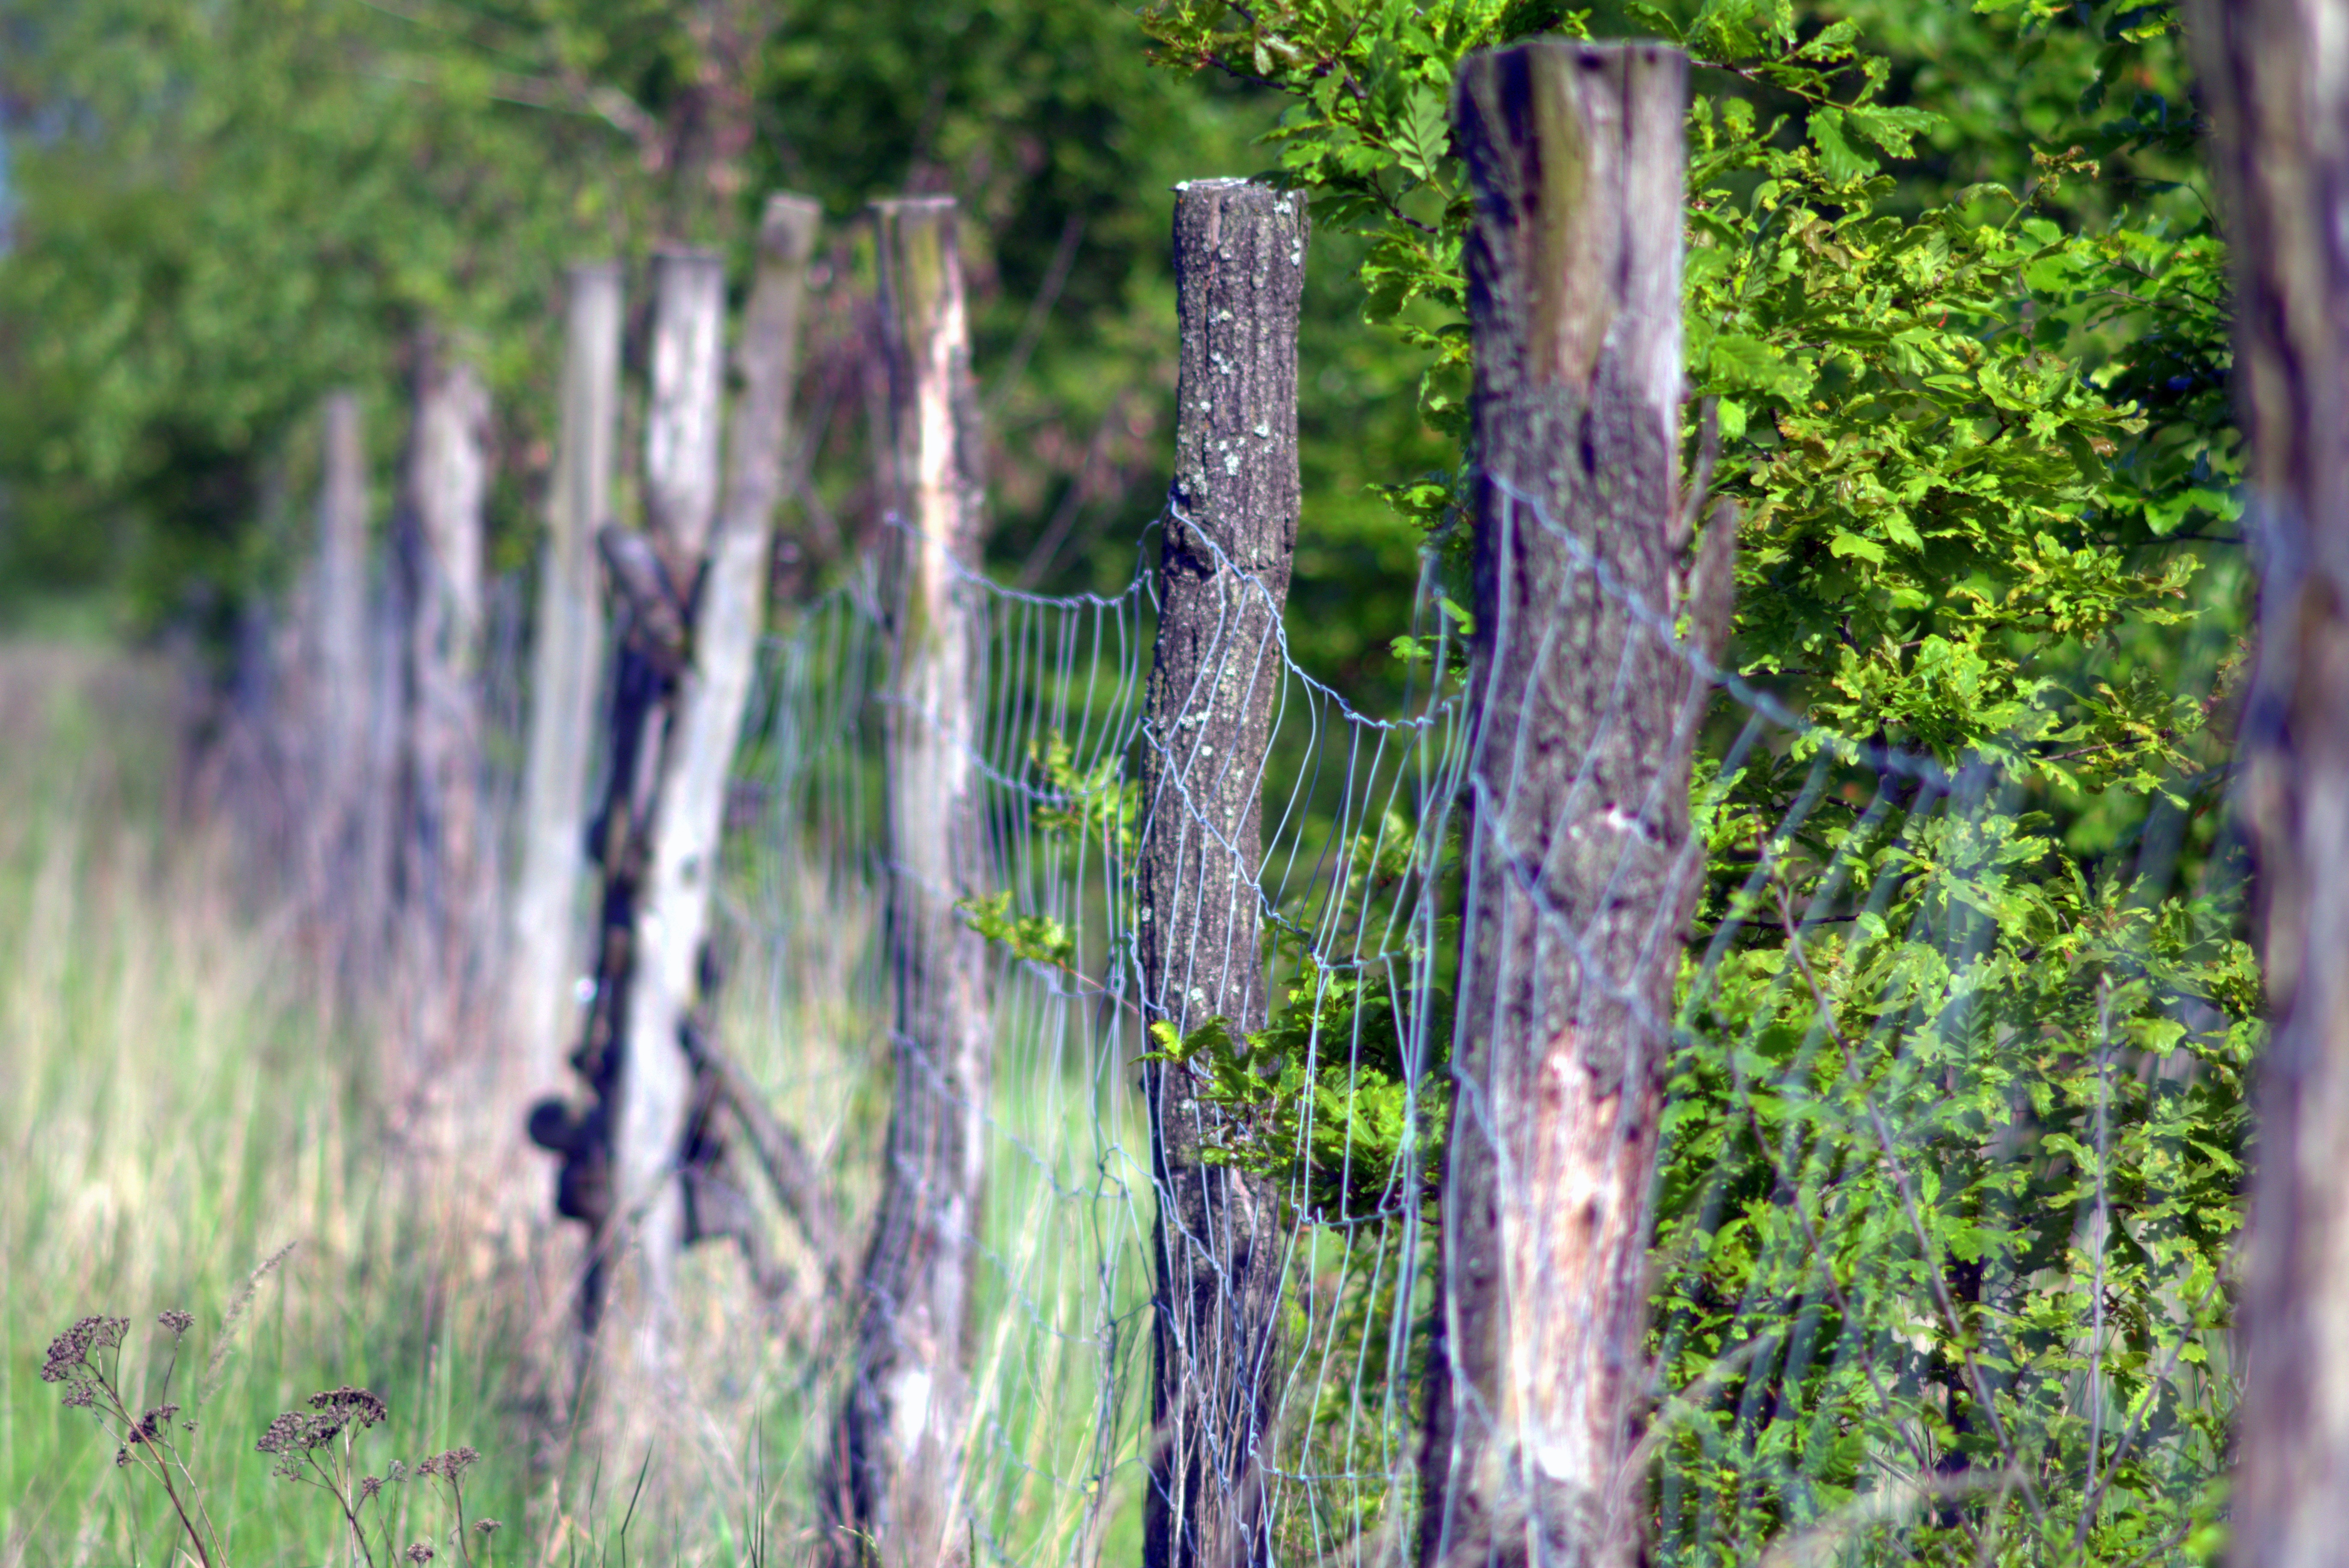
tree, nature, forest, grass, swamp, branch, fence, plant, wood, lawn, meadow, leaf, trunk, old, summer, wildlife, green, birch, scenery, wooden, wetland, government, woodland, habitat, ecosystem, pasture land, the prospect of, the fence, the grid, polyana, natural environment, plant stem, woody plant, land plant, outdoor structure